7th Indian Infantry Division

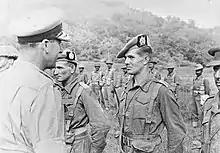
Lord Louis Mountbatten, Supreme Allied Commander South East Asia, talking to British officers of the 2nd Battalion, King's Own Scottish Borderers near the Arakan front, December 1943.

After extensive retraining and preparation, 7th Division took part in an offensive in Arakan, the coastal province of Burma. Starting in December 1943, the division advanced down the Kalapanzin River valley as part of XV Corps. In February 1944, Japanese troops infiltrated through the division's front and overran the divisional HQ. Units of the division took part in the subsequent Battle of the Admin Box, in which the Japanese failed to capture positions supplied by parachute drops and were forced to retreat.